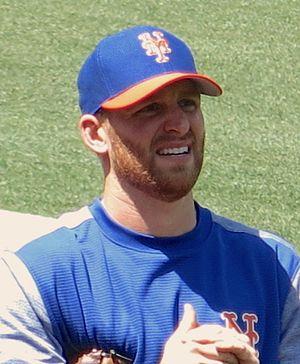
Neil Andrew Ramirez est un lanceur droitier des Ligues majeures de baseball.